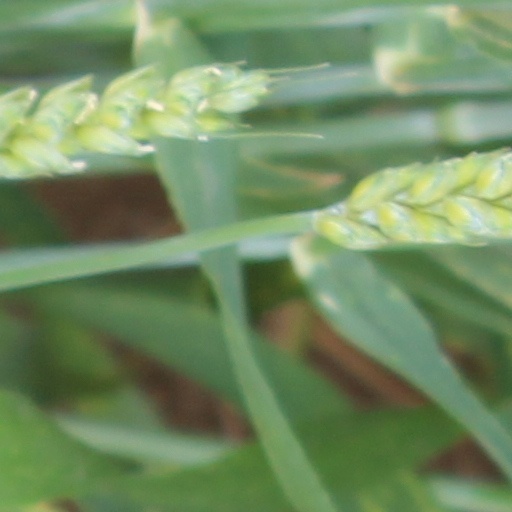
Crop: wheat